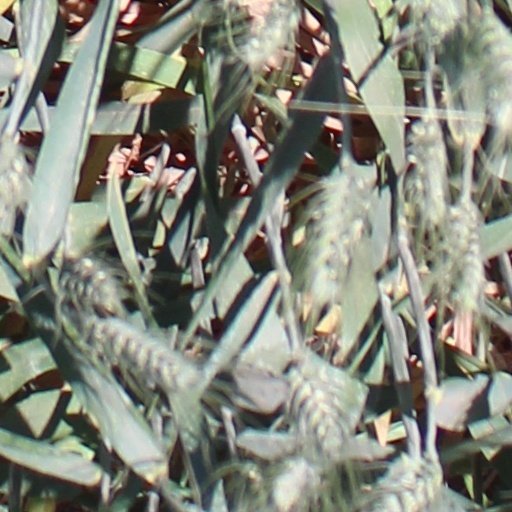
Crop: wheat